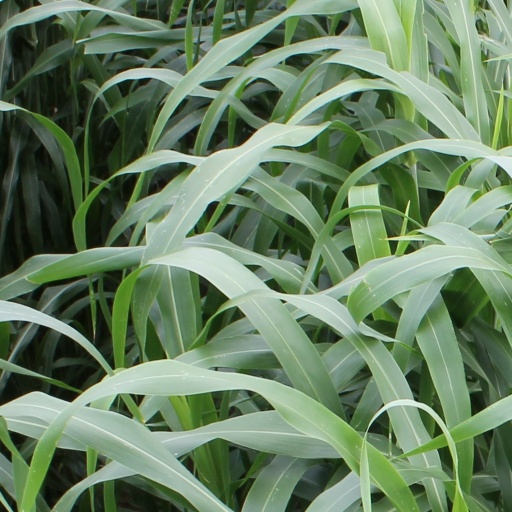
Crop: sorghum